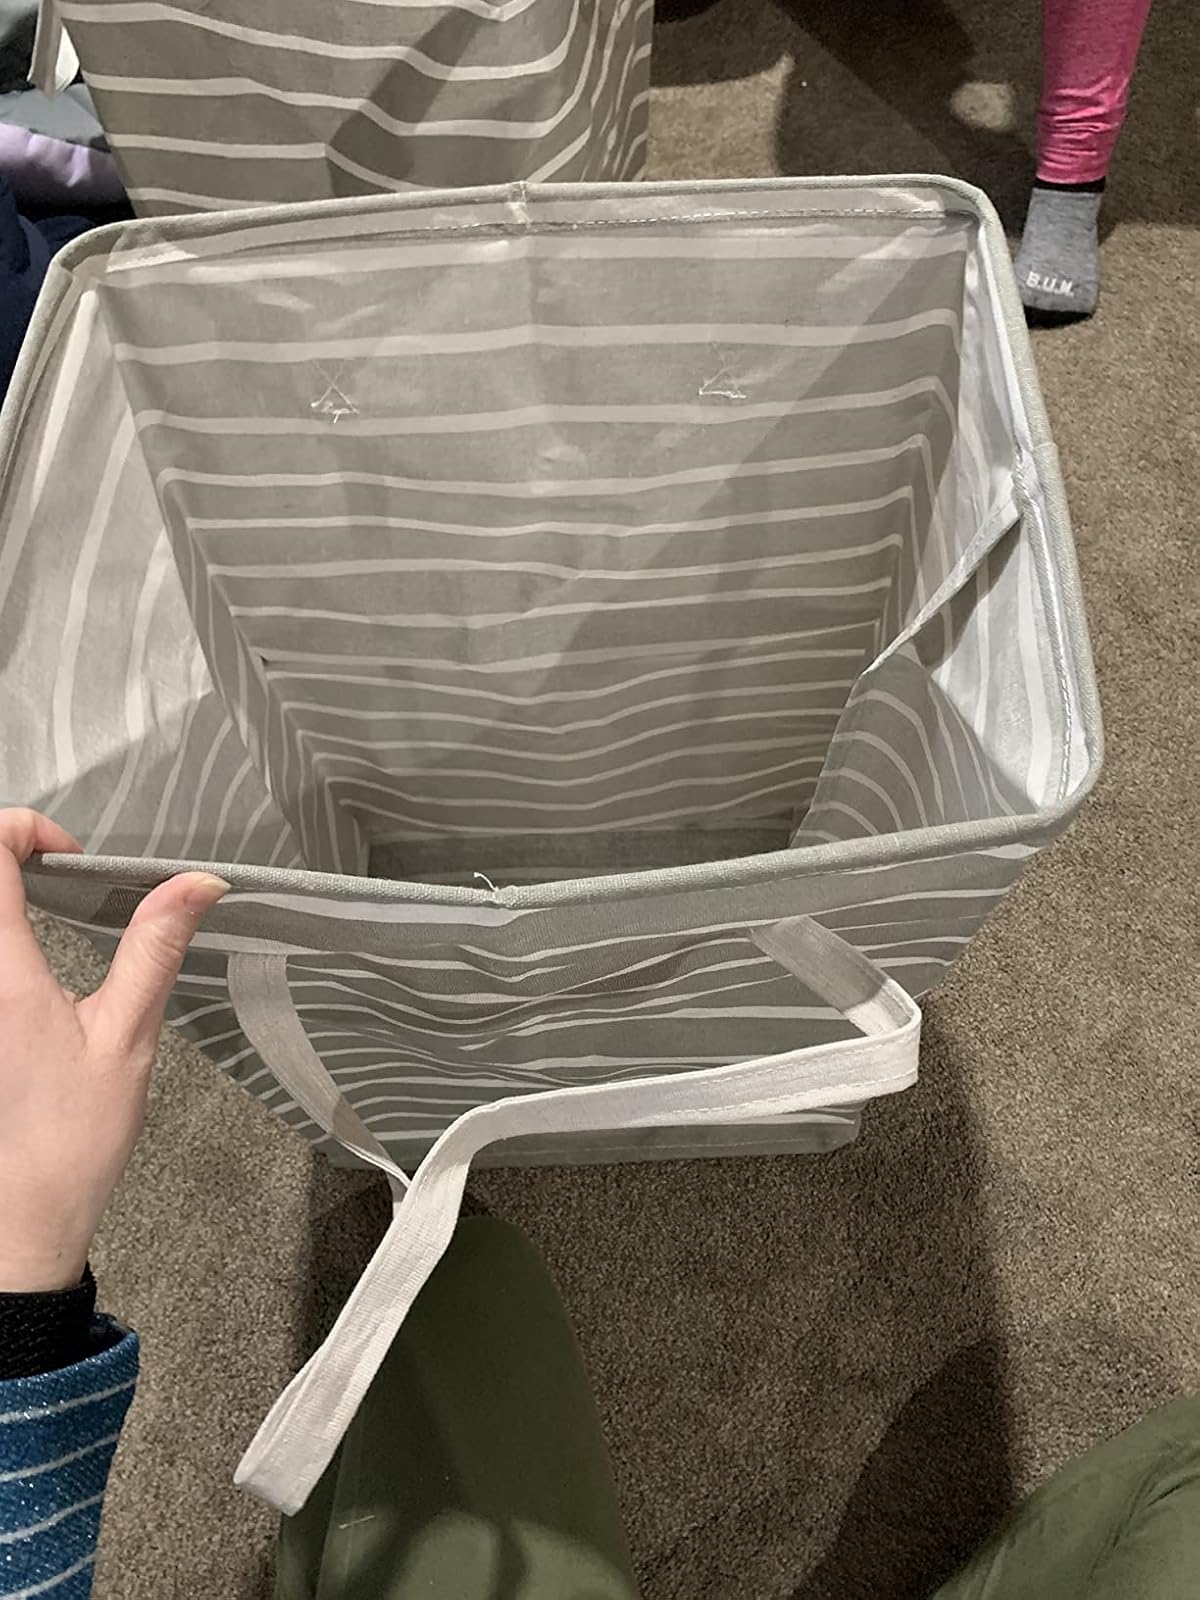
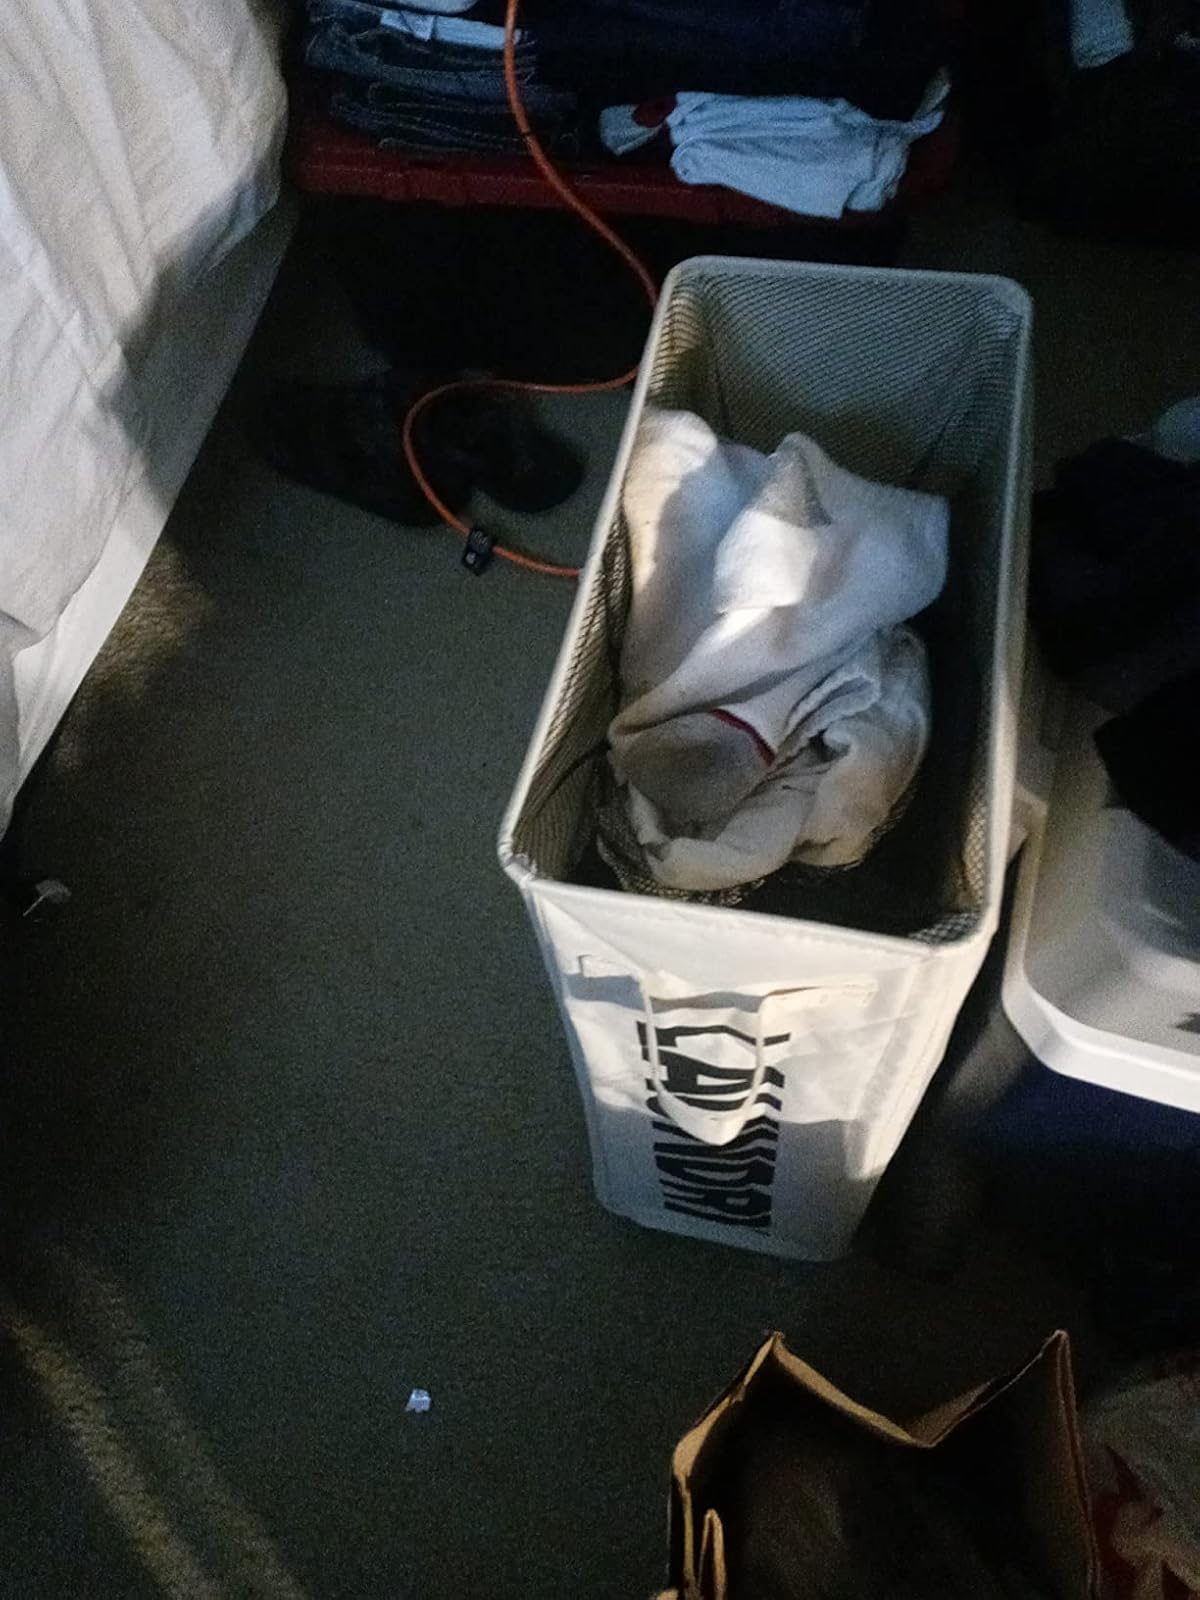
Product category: items_hamper
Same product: no